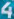
Number: 4